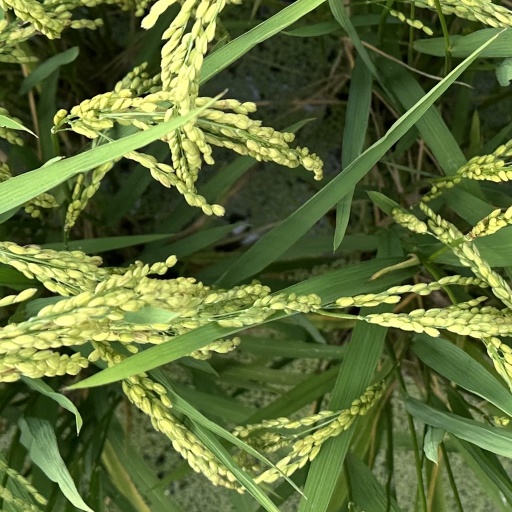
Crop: rice